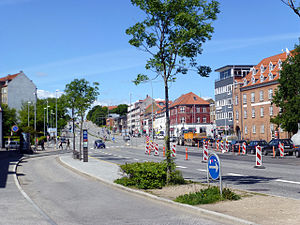
Nørreport (Aarhus)
Nørreport i Aarhus
Nørreport set mod nord
Nørreport er et vejstykke der går fra enden af Nørrebrogade til Kystvejen i Aarhus. Navnet stammer fra Studsgades port. Nørreport er en sammenlægning af tre af de ældste gader i forlængelse, den nordligste del fra Studsgade til Knudrisgade er oprindelig en del af Studsgade. Strækningen mellem Studsgade og Mejlgade er den tidligere Fægyde som eksisterede indtil 1860'erne, da beboerne foranledigede navnet ændret til Tværgade. Den sydligste del fra Mejlgade til stranden hed Havnegyde.